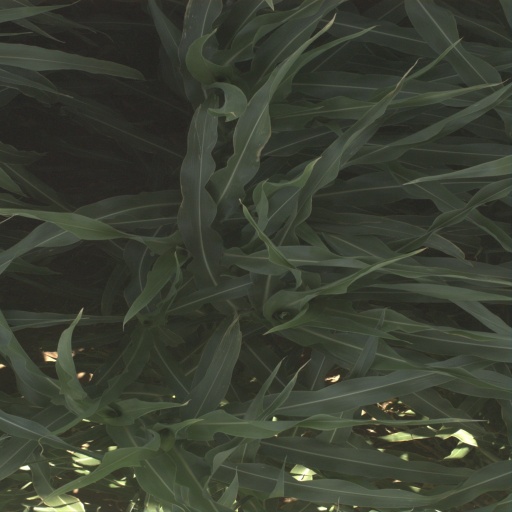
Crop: sorghum